Balinese script

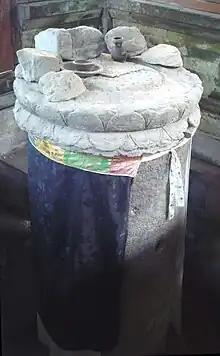
Pillar found in Sanur, and Balinese script found

The pillar is dated according to the Indian Shaka era, on the seventh day of the waxing half ('saptāmyāṁ sita') of the month Phalguna of the "Śaka" year 835, which corresponds to 4 February 914 CE as calculated by Louis-Charles Damais.